Tom Dwan

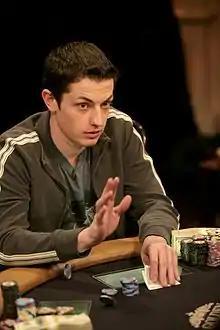
Tom Dwan on "High Stakes Poker" in 2008

Thomas Dwan Jr. (born July 30, 1986) is an American professional poker player who played online in the highest-stakes No-Limit Texas hold 'em and Pot-Limit Omaha games, primarily on Full Tilt Poker under the screen name "durrrr". Dwan has won prize money in live poker tournaments and has appeared on NBC's "National Heads-Up Poker Championship", the fourth, fifth, sixth, and seventh seasons of "Poker After Dark", the third, fourth, and fifth seasons of Full Tilt Poker's "Million Dollar Cash Game", and the fifth, sixth, eighth and ninth seasons of GSN's "High Stakes Poker".